Ons geluk

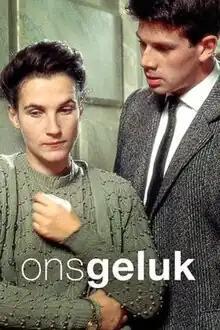

Ons geluk (Our Happiness) is a Flemish television series made by Belgian channel vtm from 1995–1996. The series is based on novels by Gerard Walschap. The scenario was written by Paul Koeck. It was the most expensive Belgian series at that time with a budget of 400 million Belgian francs (approx. €9.9 million). The series had a cast of over 140 persons and was shot in a two-year timeframe. 26 episodes were aired.